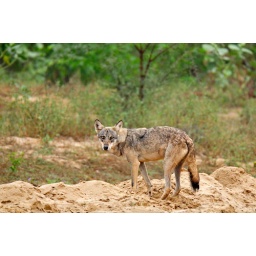
Indian wold in Banas river near Ranthambhore tiger reserve